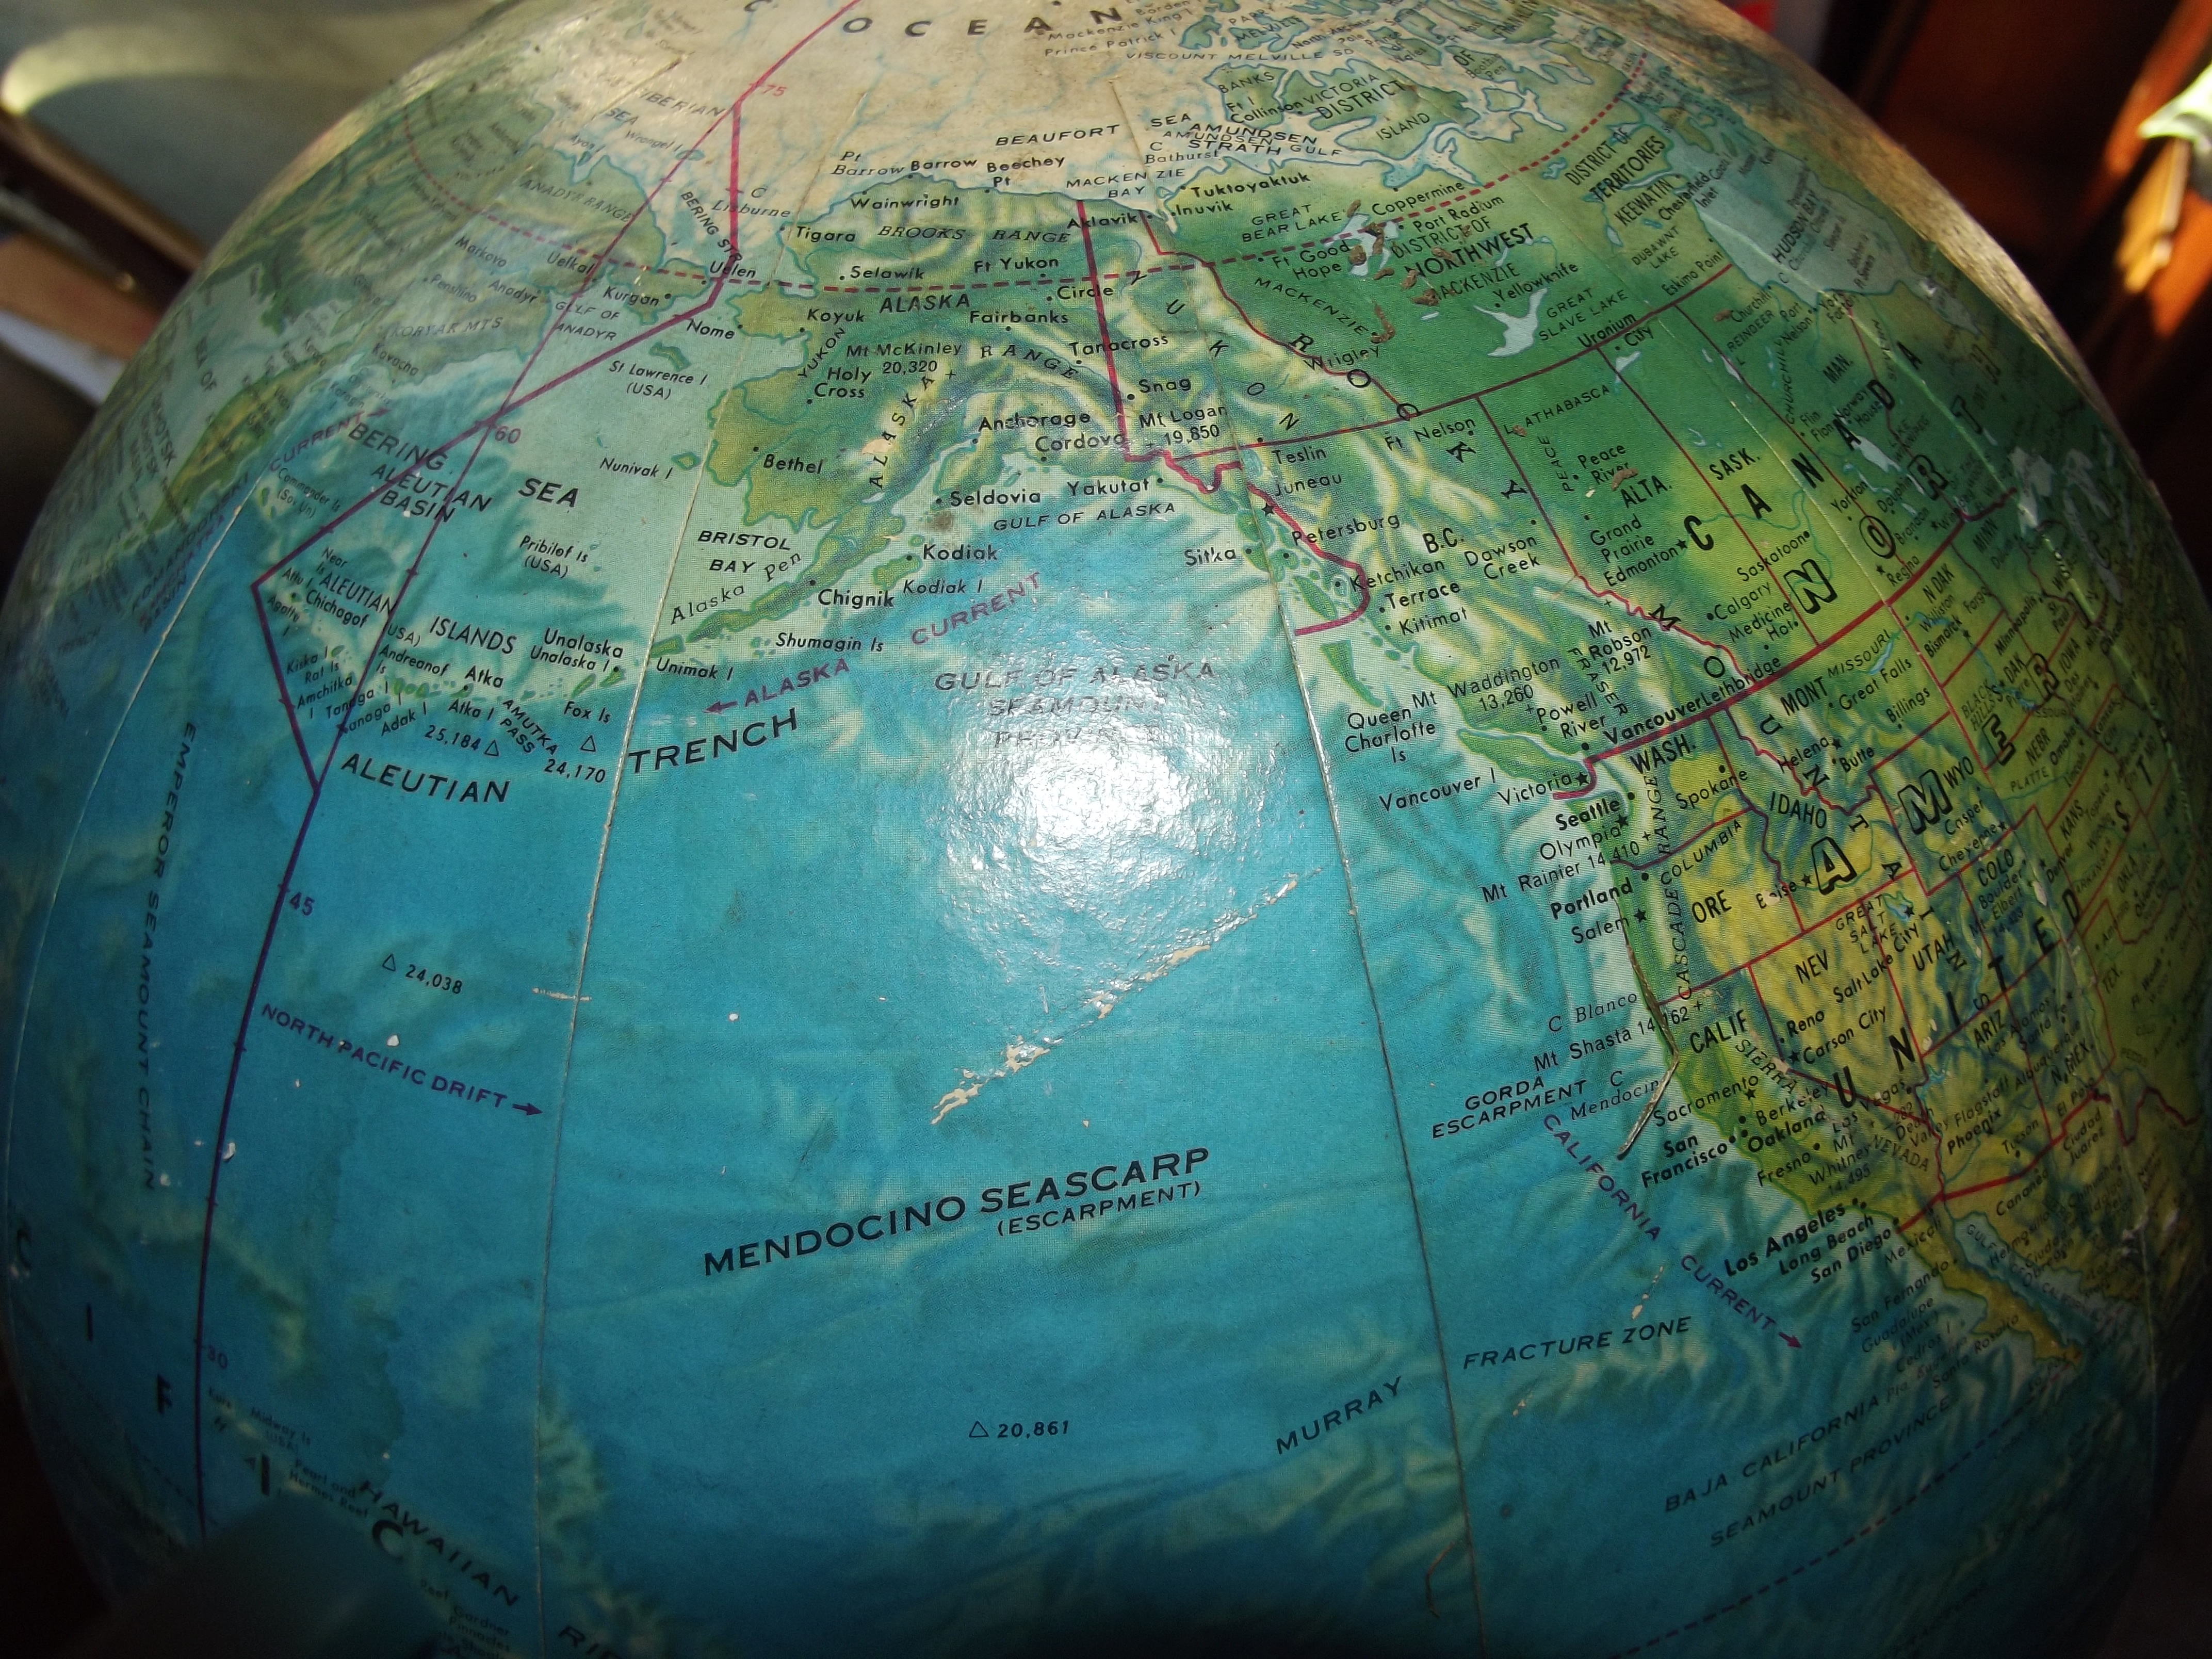
atmosphere, green, map, circle, globe, world, geography, northwest, earth, sphere, planet, shape, astronomical object